John Liston

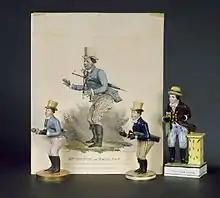
Liston as Paul Pry, 1825.

"Paul Pry", the most famous of all his impersonations, was first presented on 13 September 1825 and soon became, thanks to his creative genius, a real personage. Liston remained on the stage until 1837; during his last years his mind failed, and he died on 22 March 1846. He had married in 1807 Sarah Liston, formerly Tyrer, (1781–1854), a singer and actress.